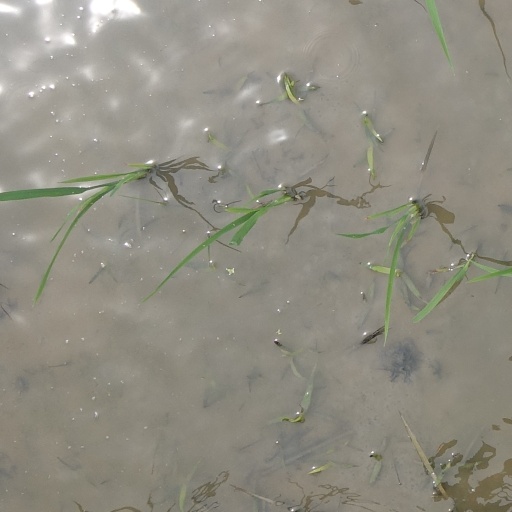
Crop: rice